Nintendo Switch

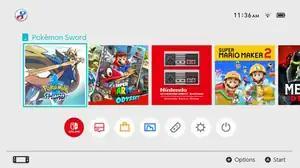
The Nintendo Switch main menu.

In January 2018, Nintendo announced Nintendo Labo, a child-oriented platform that combines games coupled with do-it-yourself cardboard projects that attach or wrap around the Switch Console and Joy-Con, effectively creating toys around the Switch hardware to interact with games. These cardboard units, which may also include string, rubber bands, and other pieces, are referred to as Toy-Con. The game software provides instructions for the Toy-Con construction and provides the interface to control the Toy-Con. Such examples given include a remote-controlled "car", where the two Joy-Con attach to the car and their vibration feedback provide the motion for the car, controlled from the Switch, a fishing rod where the Joy-Con are part of the reel and handle of the rod and their motion controls used to simulate the act of fishing in the mini-game, and a small toy piano.